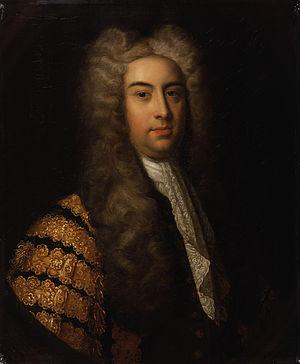
Arthur Onslow, né le 3 septembre 1691 et mort le 17 février 1768, est un homme d'État du Royaume de Grande-Bretagne. Président de la Chambre des communes durant plus de trente ans, il est connu pour son intégrité, et parvient à établir l'indépendance de cette fonction vis-à-vis du pouvoir exécutif, renforçant ainsi le rôle du Parlement. Il « établit bon nombre des pratiques associées au Speaker aujourd'hui ». Il est par ailleurs décrit comme « le premier Speaker de carrière » en raison de sa longévité et de son dévouement à cette fonction.